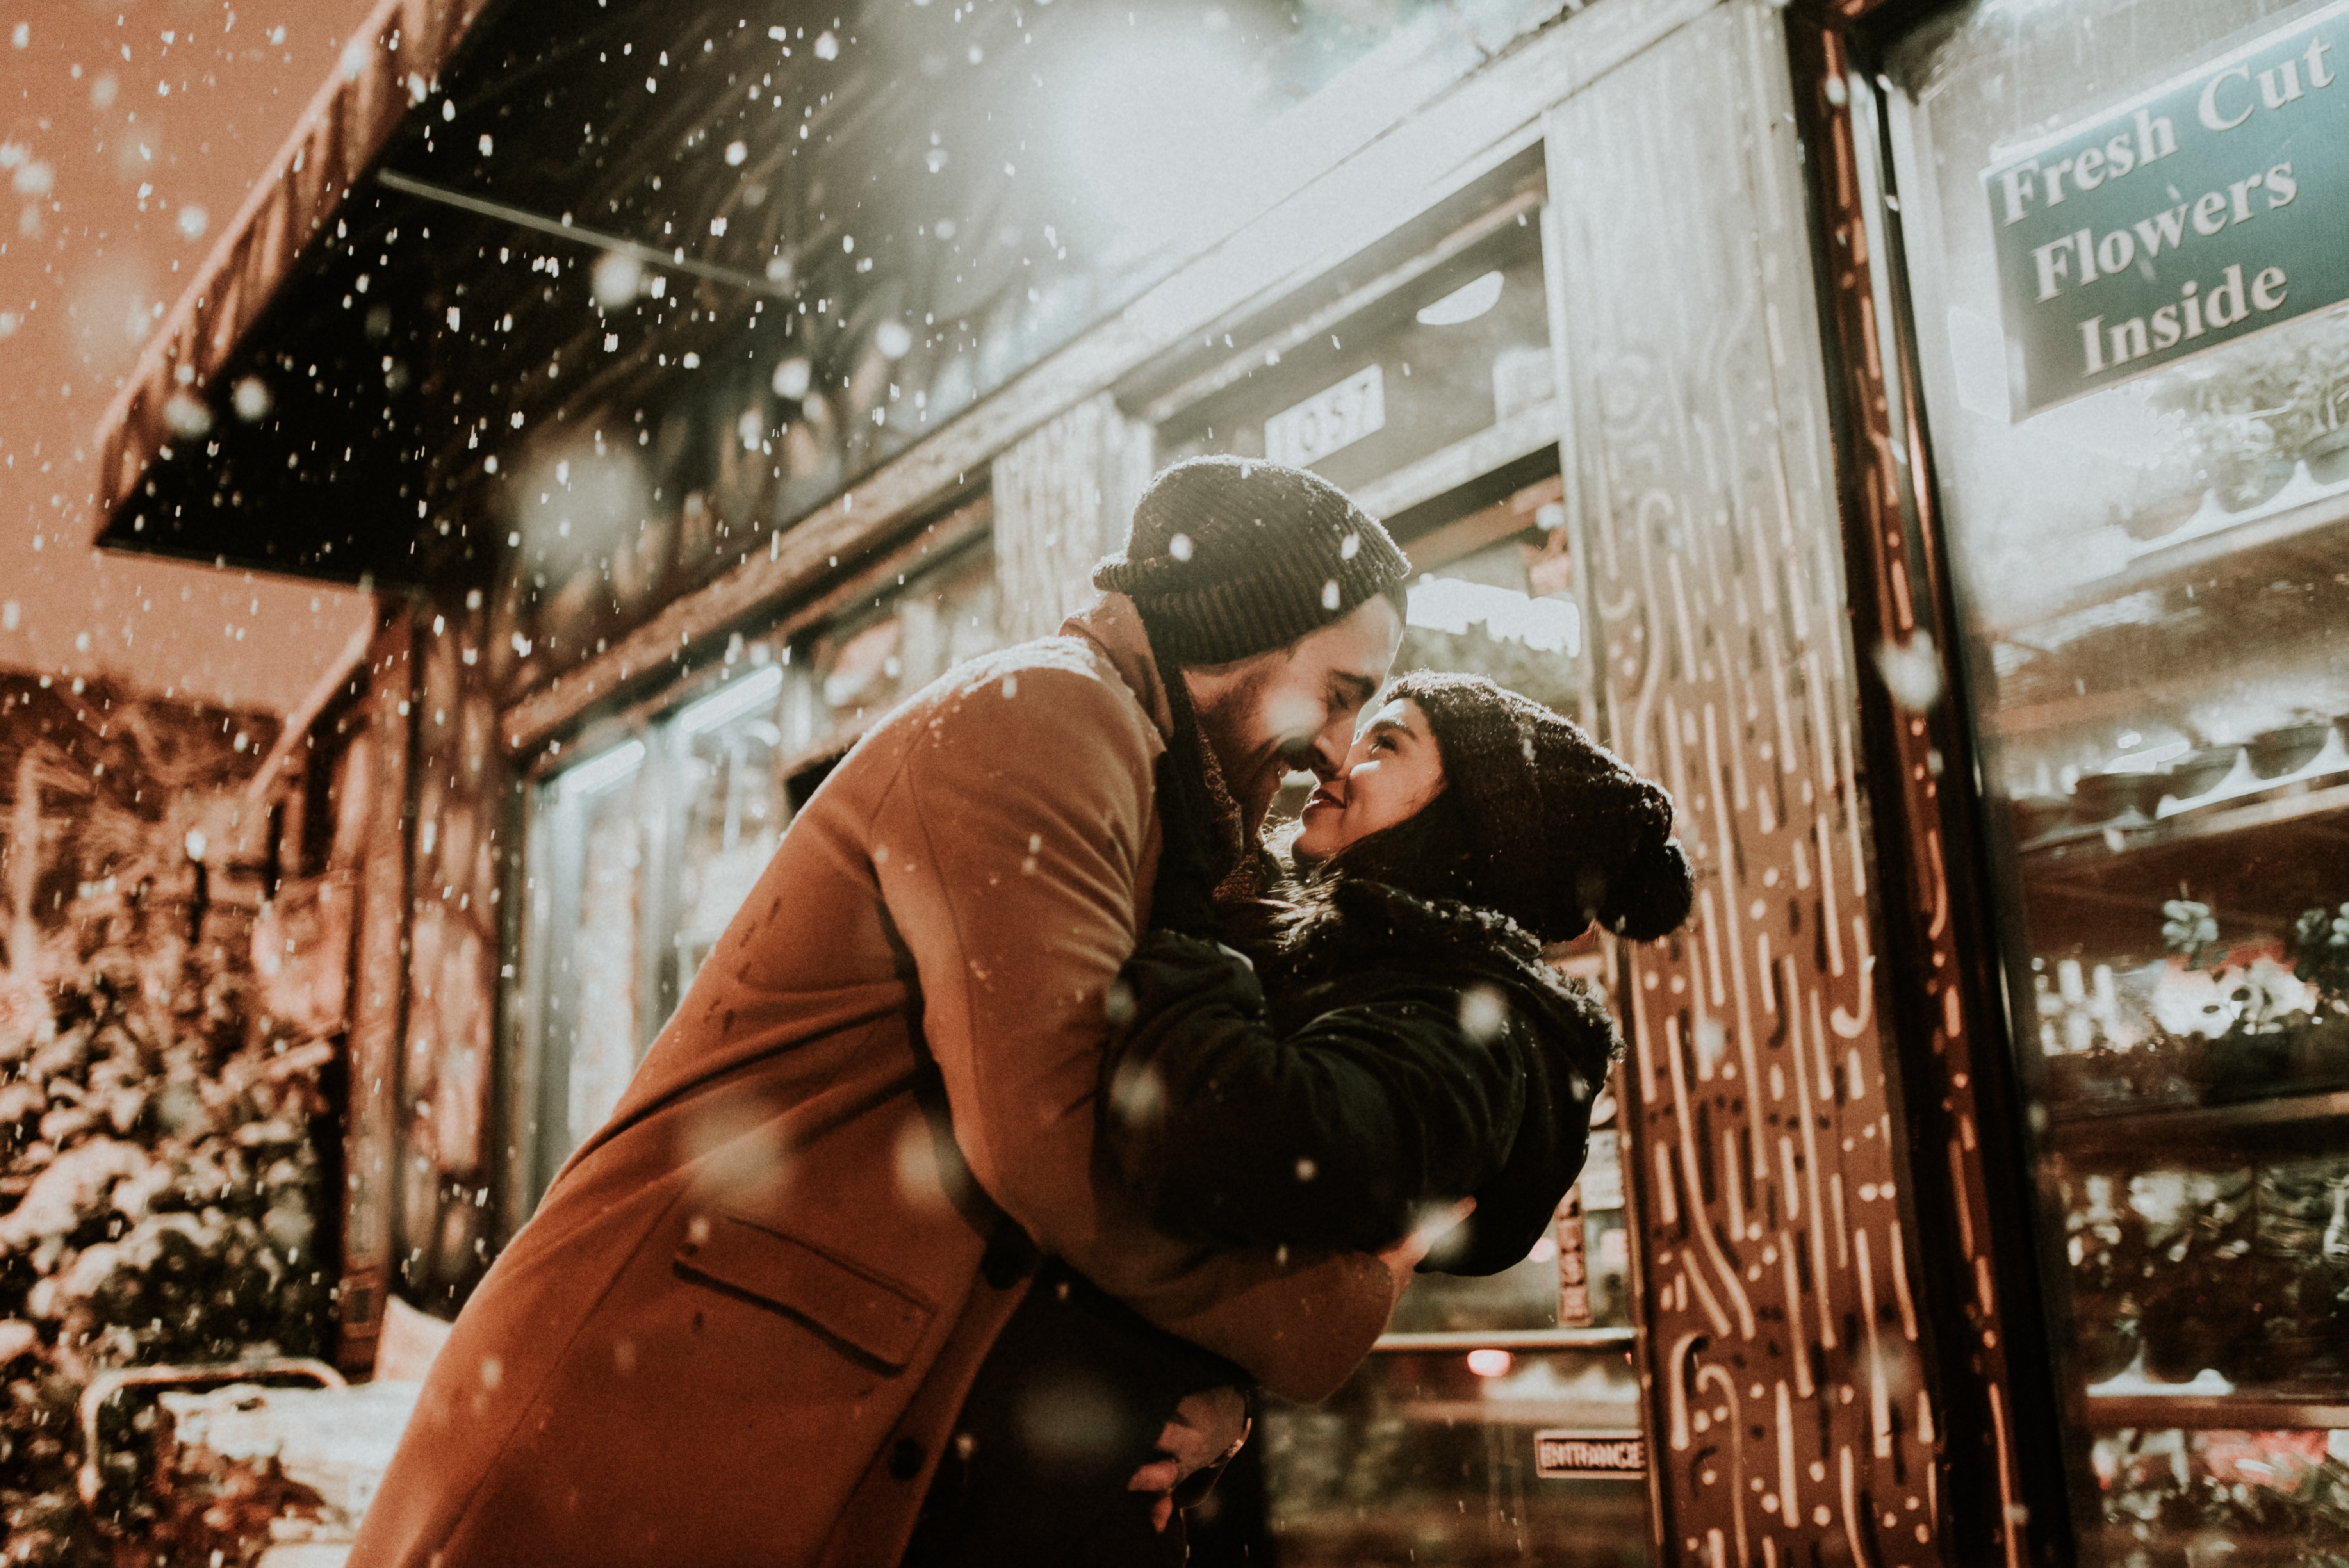
photograph